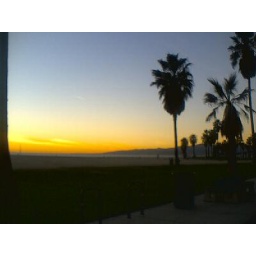
palm trees over venice beach at sunset